Else Sohn-Rethel

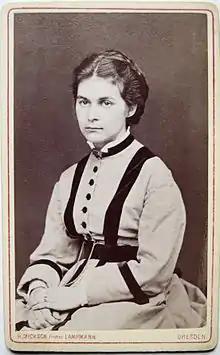
Else Sohn-Rethel (c.1870) in Dresden, Germany

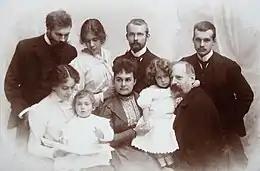

Elisabeth "Else" Johanna Martha Maria Sohn-Rethel (14 March 1853 – 22 January 1933) was a German painter and singer, active in the mid and late 19th-century.